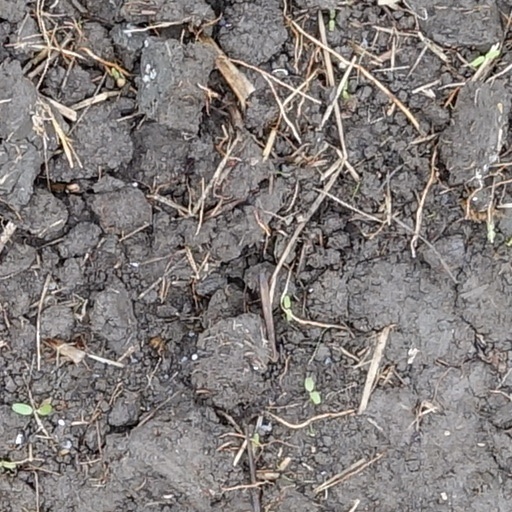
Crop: wheat